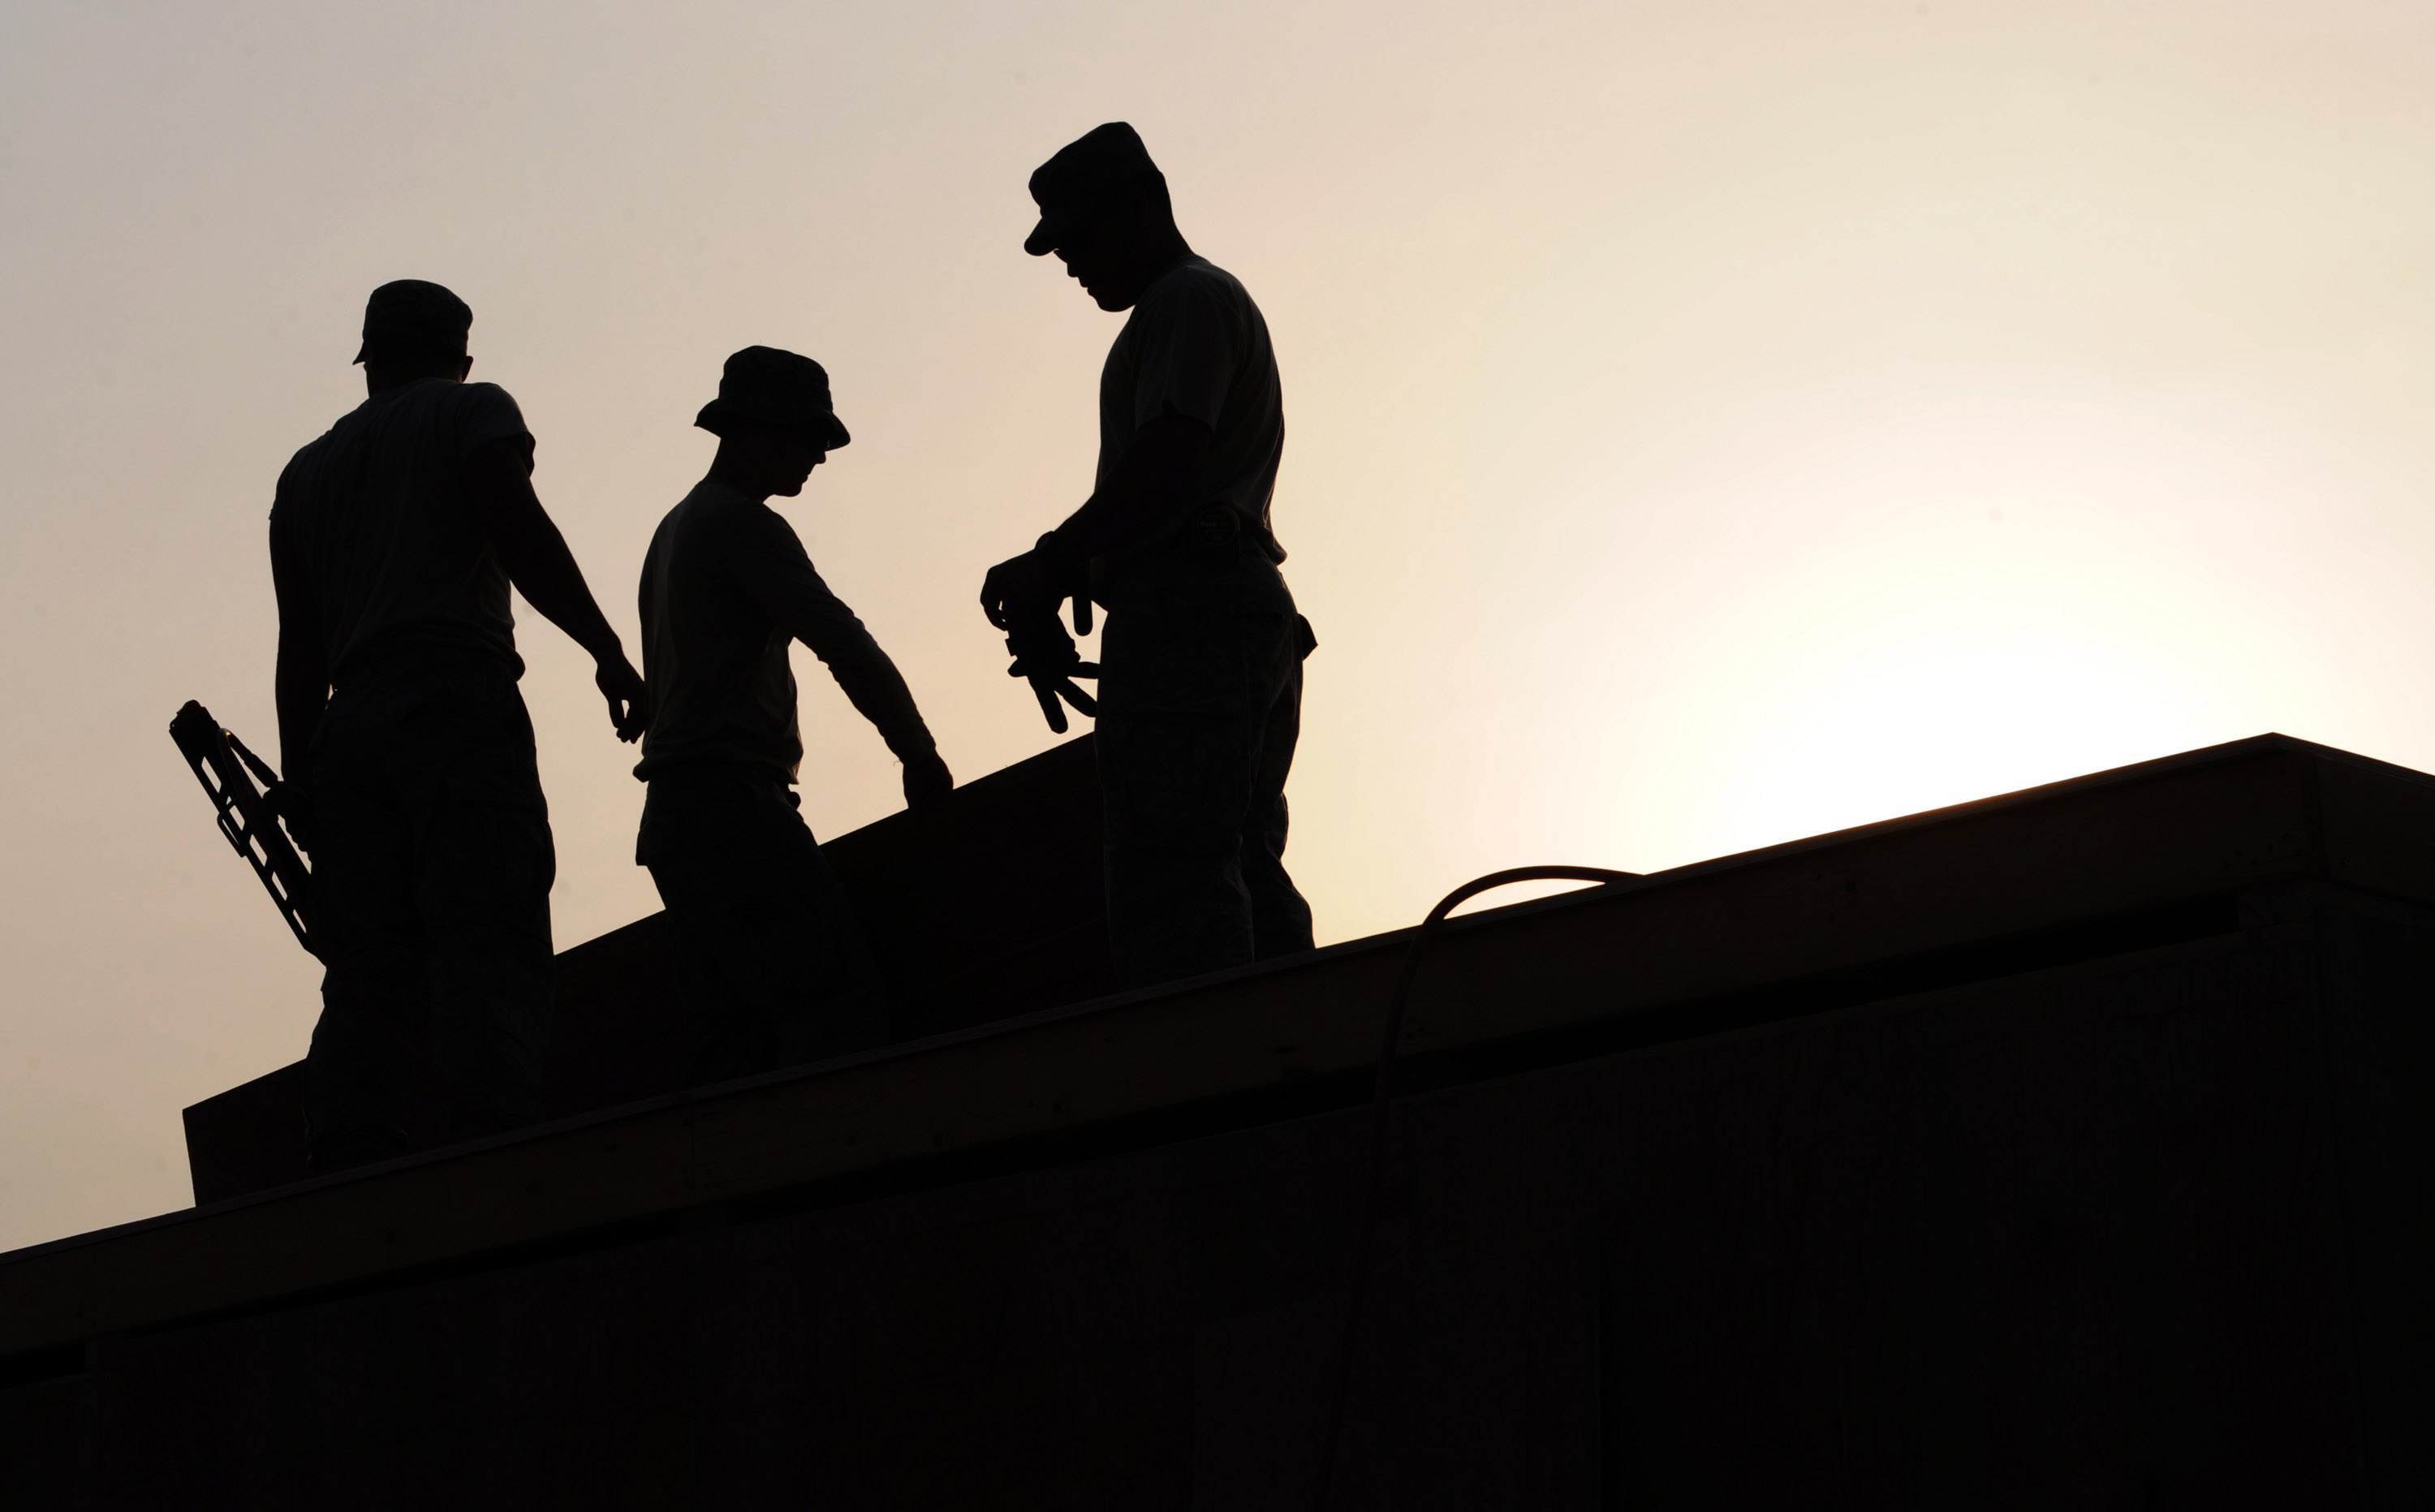
work, silhouette, light, white, building, monument, statue, construction, shadow, darkness, black, tools, photograph, image, silhouettes, site, labor, shape, job, workers, males, hardhats